Central Experimental Farm

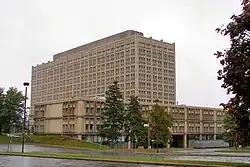
Sir John Carling Building

John Bethune Roper designed the Administration Building, Carling Avenue, 1934. William James Abra designed the Biological Building, 1935.